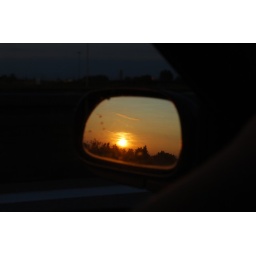
reflection in the mirror on our drive home